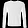
Label: Pullover